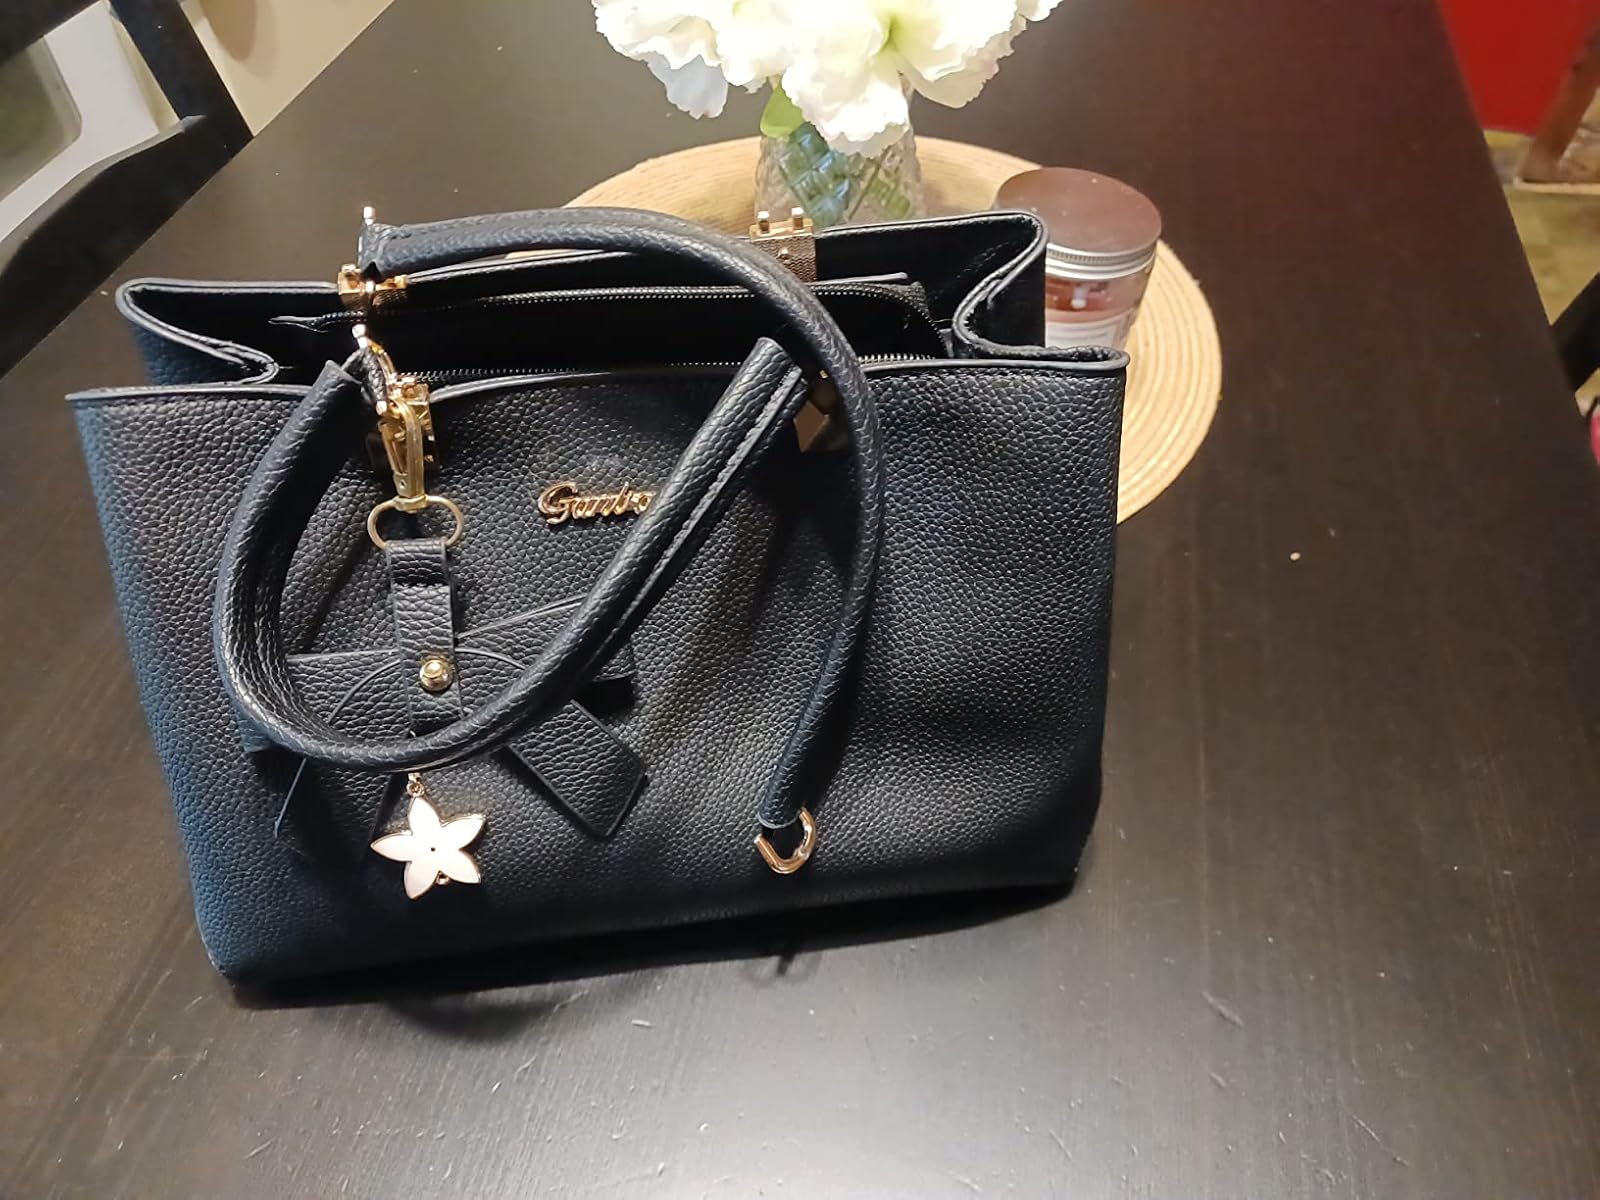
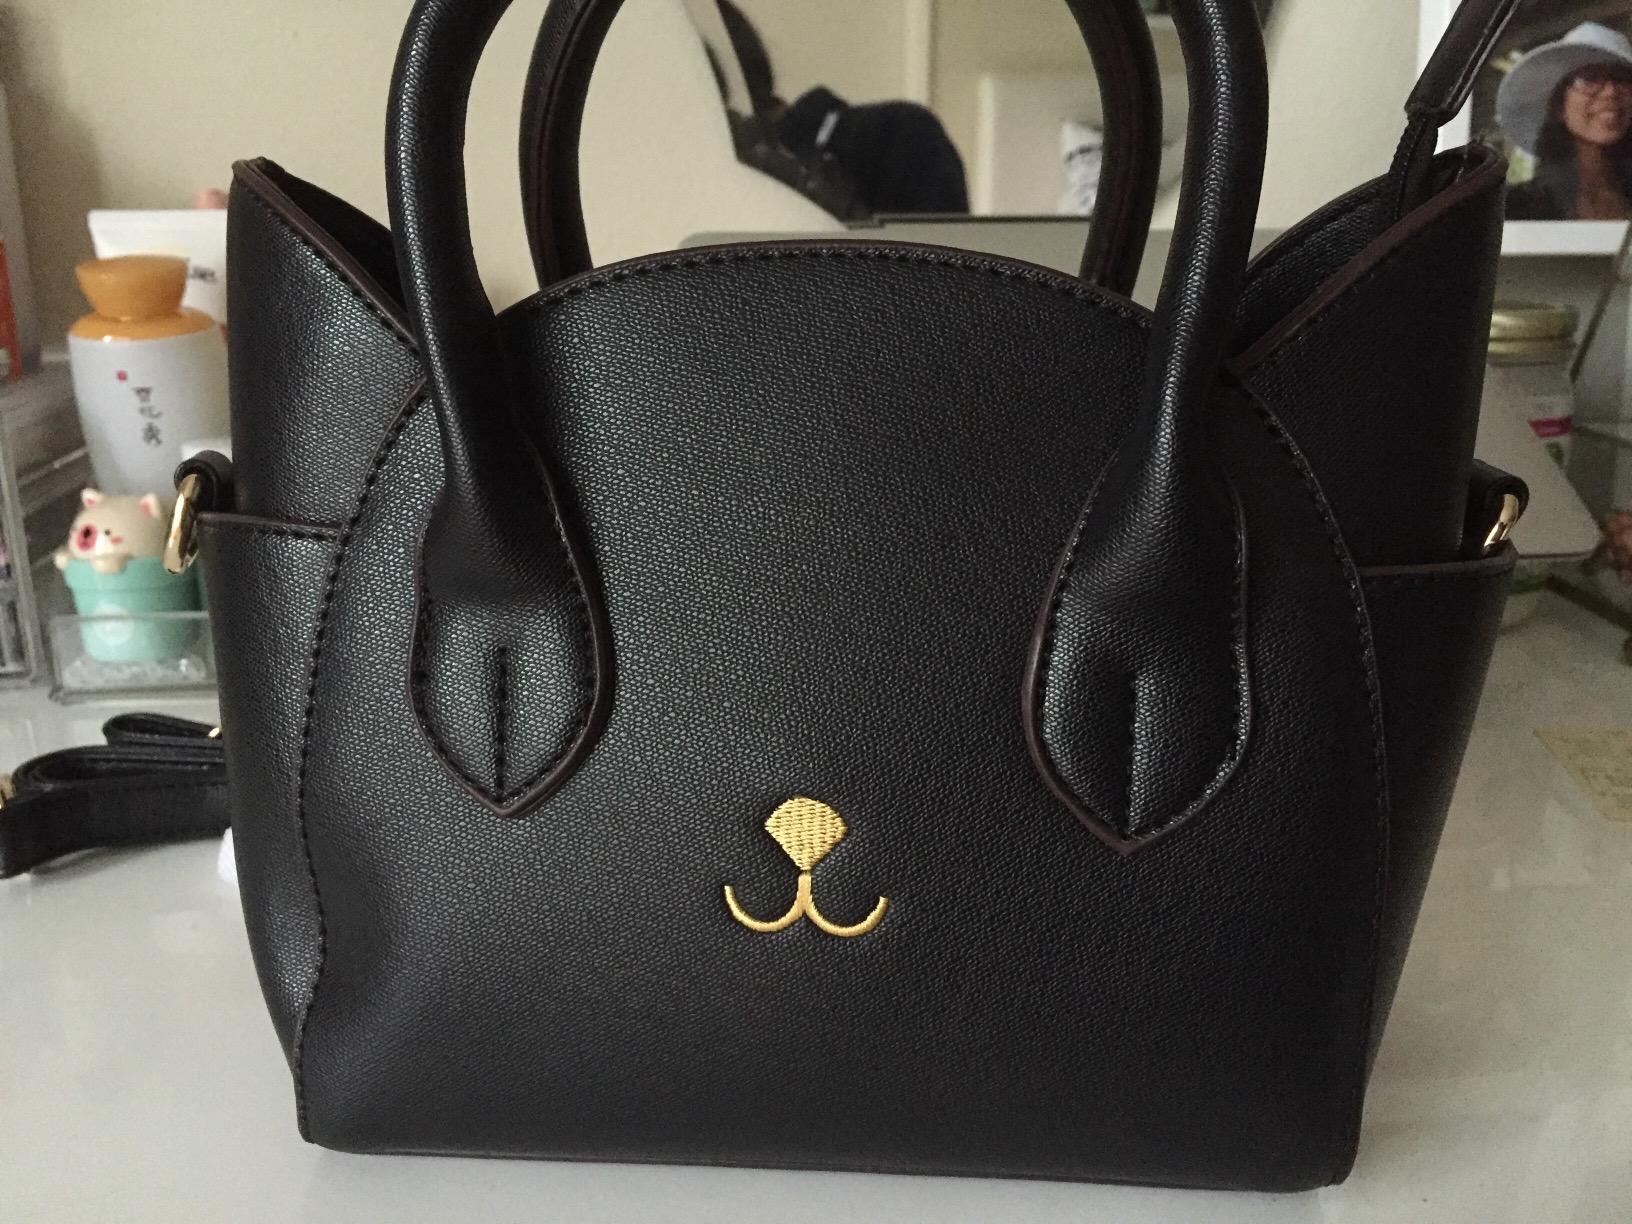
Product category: accessories_handbag
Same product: no